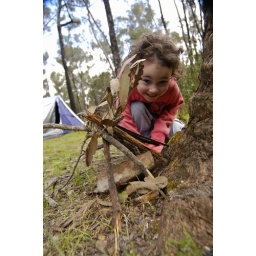
Grace made this house (complete with chook house) out of sticks, leaves and rocks whilst camping in the Grampians.